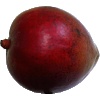
Label: Mango Red 1